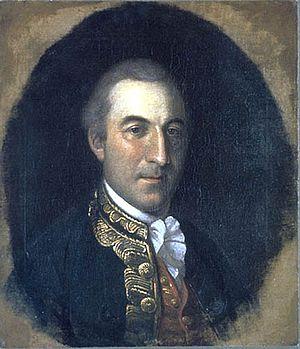
La maison de Beauvoir-Chastellux, encore représentée de nos jours, est originaire de Bourgogne. Elle doit son nom à une terre de l'Avallonnais et a peu à peu acquis des terres et des charges importantes, à la fois par ses alliances avec de puissantes familles, mais aussi en récompense des services rendus aux ducs de Bourgogne et aux rois de France. Ses principaux membres ont suivi la carrière des armes.
François Jean de Beauvoir, marquis de Chastellux, né le 5 mai 1734 à Paris où il est mort le 24 octobre 1788, est un officier général et homme de lettres français.
Le château de Chastellux est un édifice des XIᵉ, XIIIᵉ, XVᵉ et XIXᵉ siècle situé à Chastellux-sur-Cure dans l'Yonne, en Bourgogne-Franche-Comté.